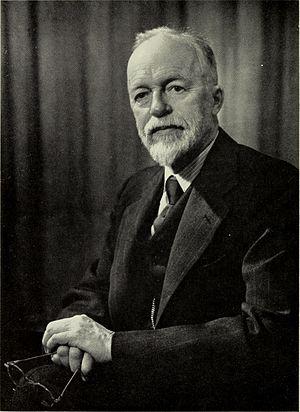
Edmund Murton Walker est un entomologiste canadien reconnu pour la découverte de la famille des Grylloblattidae et du genre Grylloblata chez les Orthoptères et pour son travail remarquable sur l'ordre des Odonates. Sa famille est d'origine britannique, il est né à Windsor en Ontario, au Canada, fils ainé de Sir Byron Edmond Walker. En 1943, il se maria avec Norma Ford, l'une de ses anciennes étudiantes. Il mourut le 14 février 1969 à Toronto.